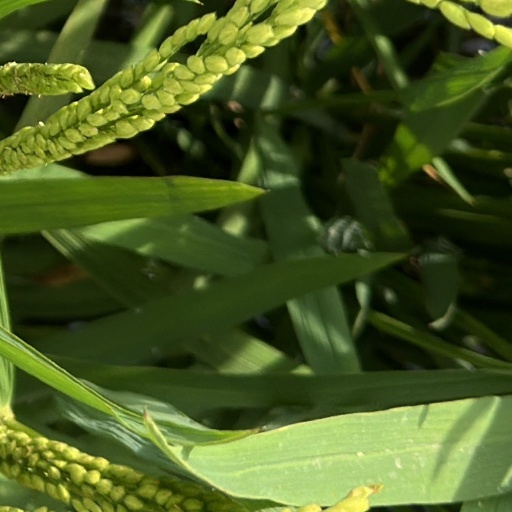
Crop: rice